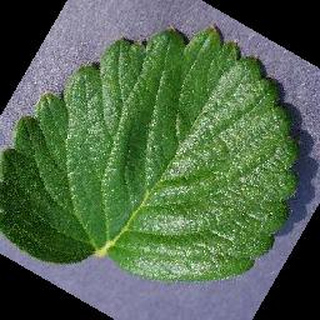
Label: healthy_strawberry